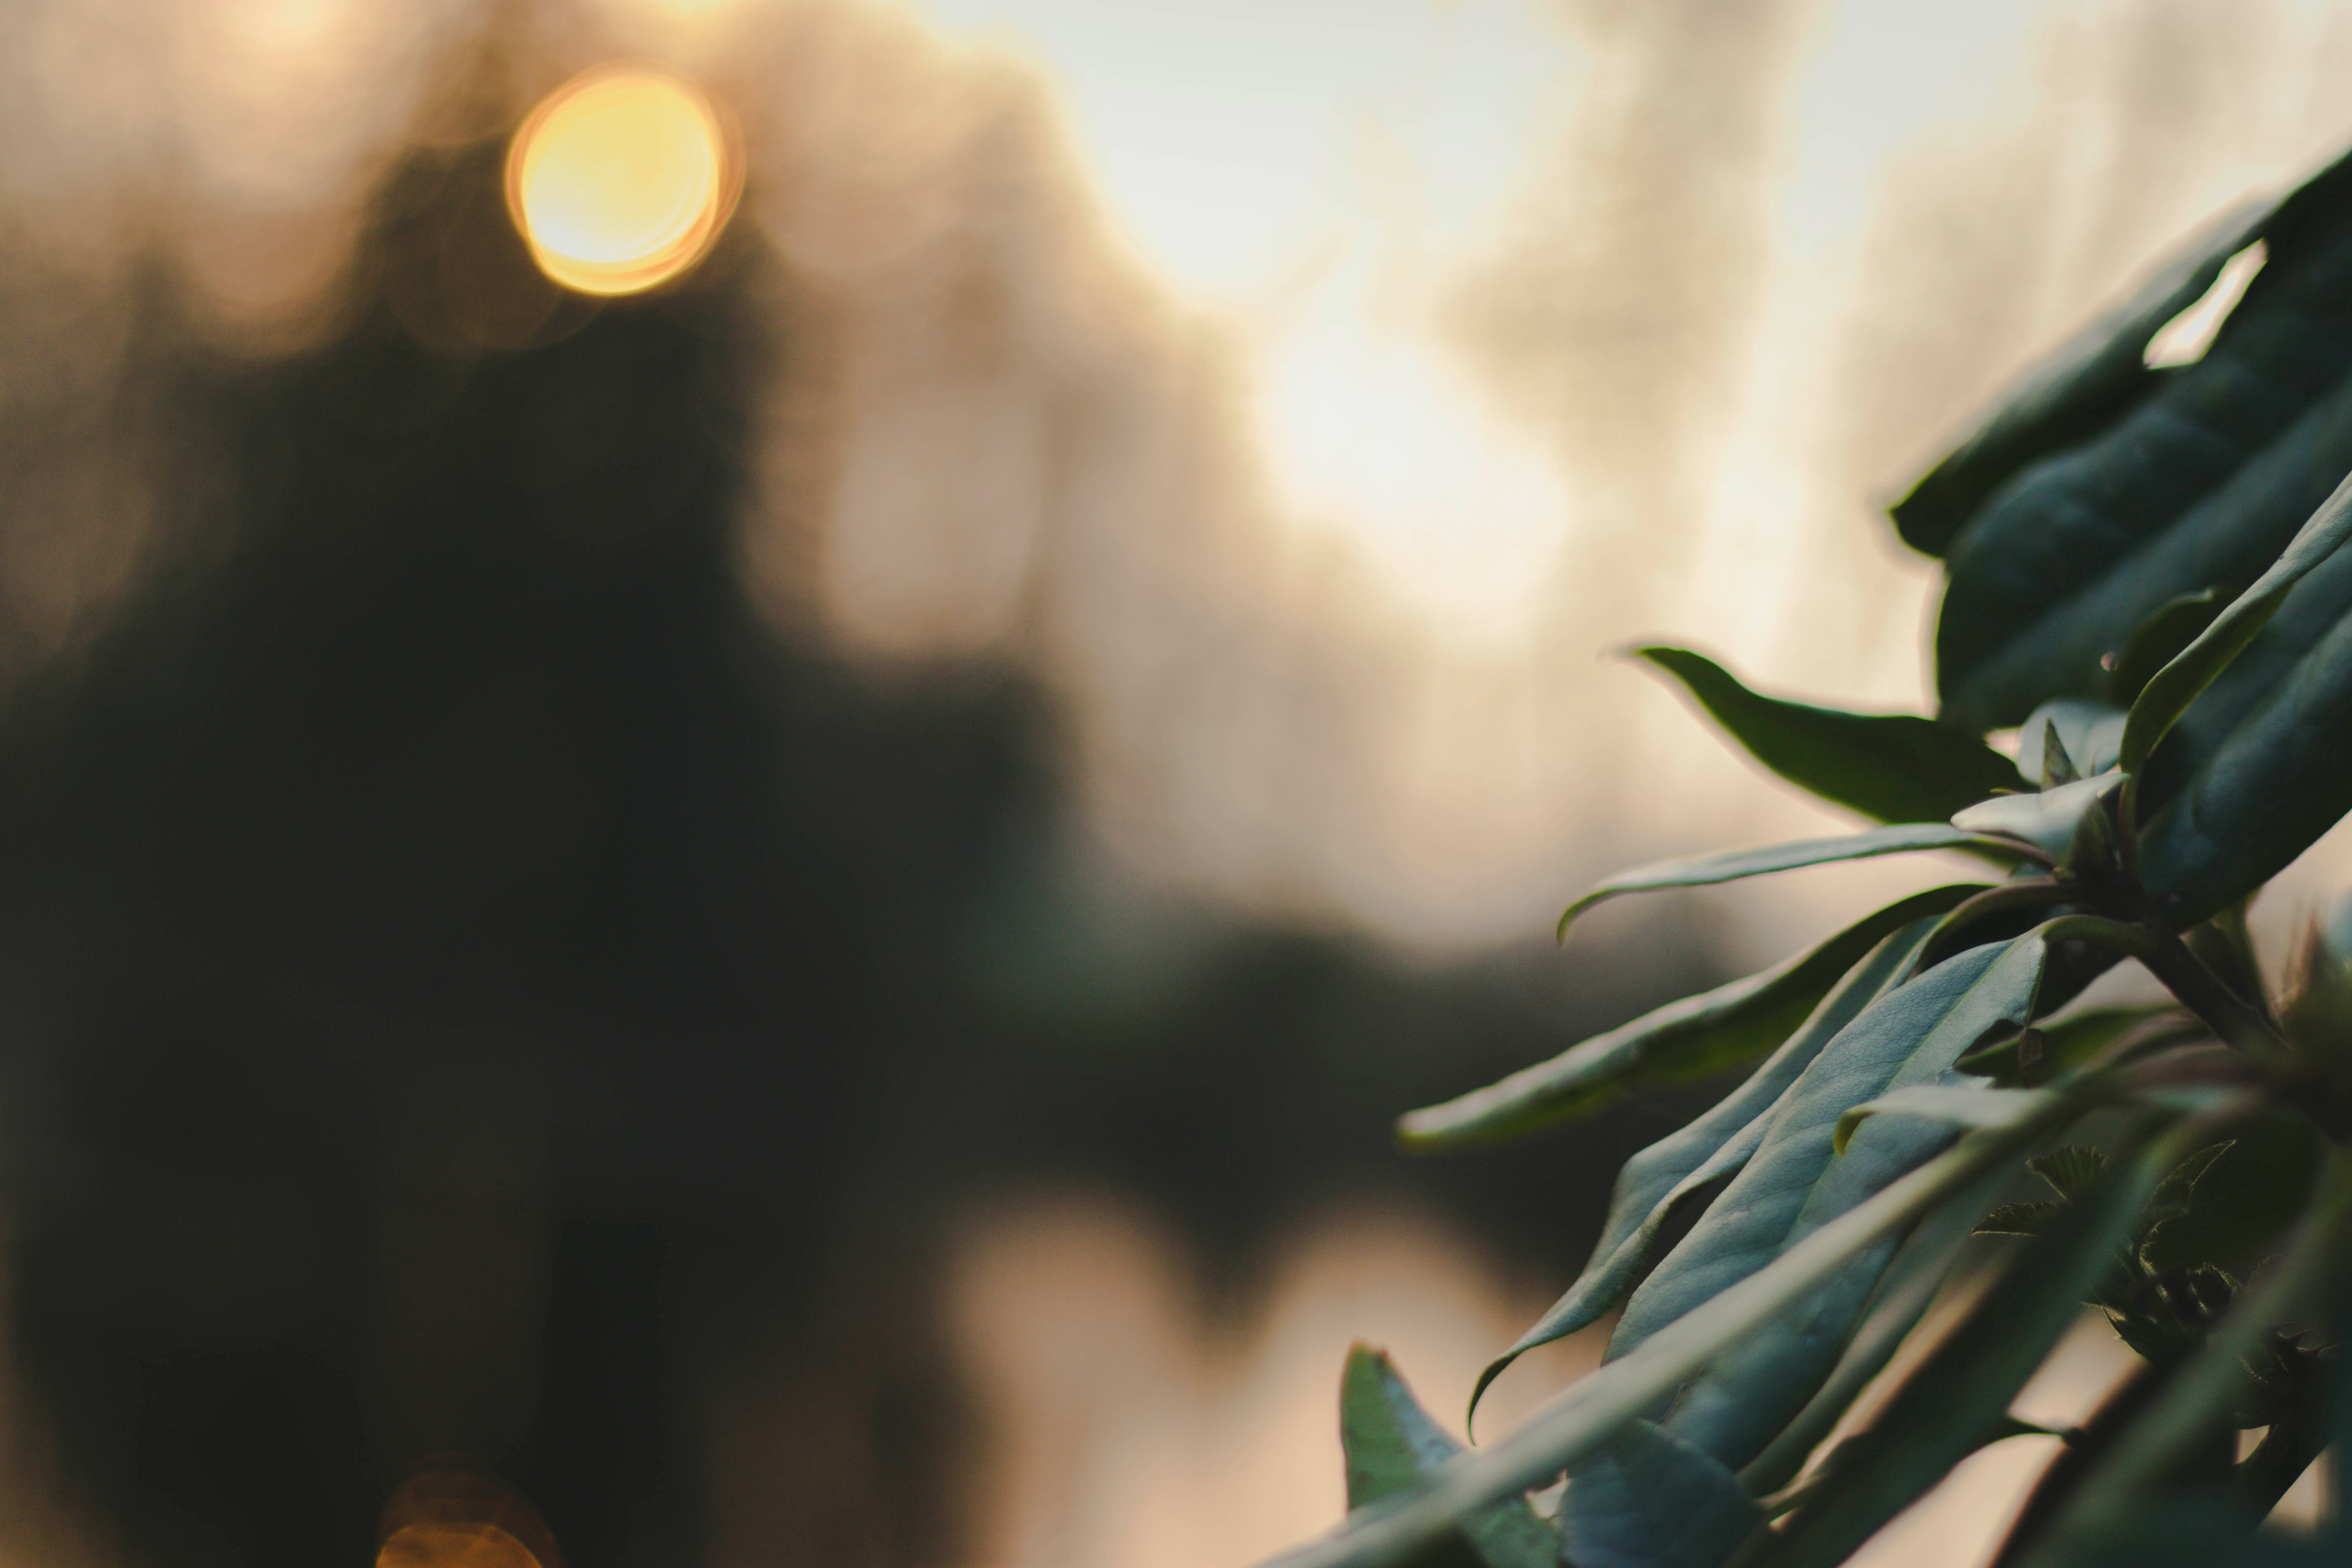
leaf, sunlight, light, sky, morning, tree, backlighting, botany, plant, flower, photography, branch, plant stem, lens flare, landscape, sunset, sunrise